Northern Fujiwara

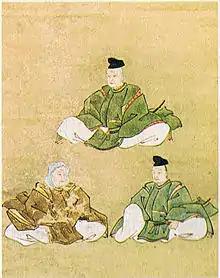
The Mōtsū-ji. Portrait of Oshu-Fujiwara clan, three generations.

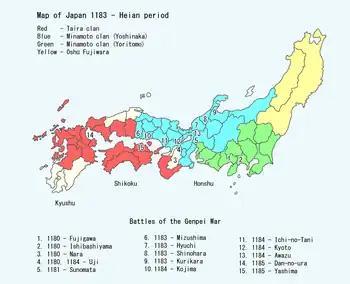
The domain of the Oshu-Fujiwara clan and other military lords in Japan (1183)

The Northern Fujiwara (奥州藤原氏 "Ōshū Fujiwara-shi") were a Japanese noble family that ruled the Tōhoku region (the northeast of Honshū) of Japan during the 12th century as their own realm.